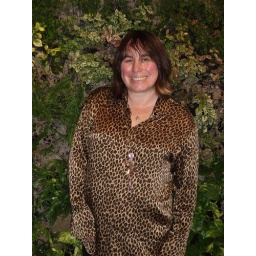
Ruby Re-Usable in her thrift store leopard spotted shirt Sept 2009 031